Sehet, welch eine Liebe hat uns der Vater erzeiget, BWV 64

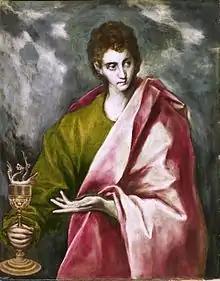
John the Evangelist, celebrated on

(Behold, what a love has the Father shown to us), 64, is a church cantata by Johann Sebastian Bach. He composed the Christmas cantata in Leipzig in 1723 for the third day of Christmas, which is also the Feast of John the Evangelist, and first performed it on 27 December 1723.